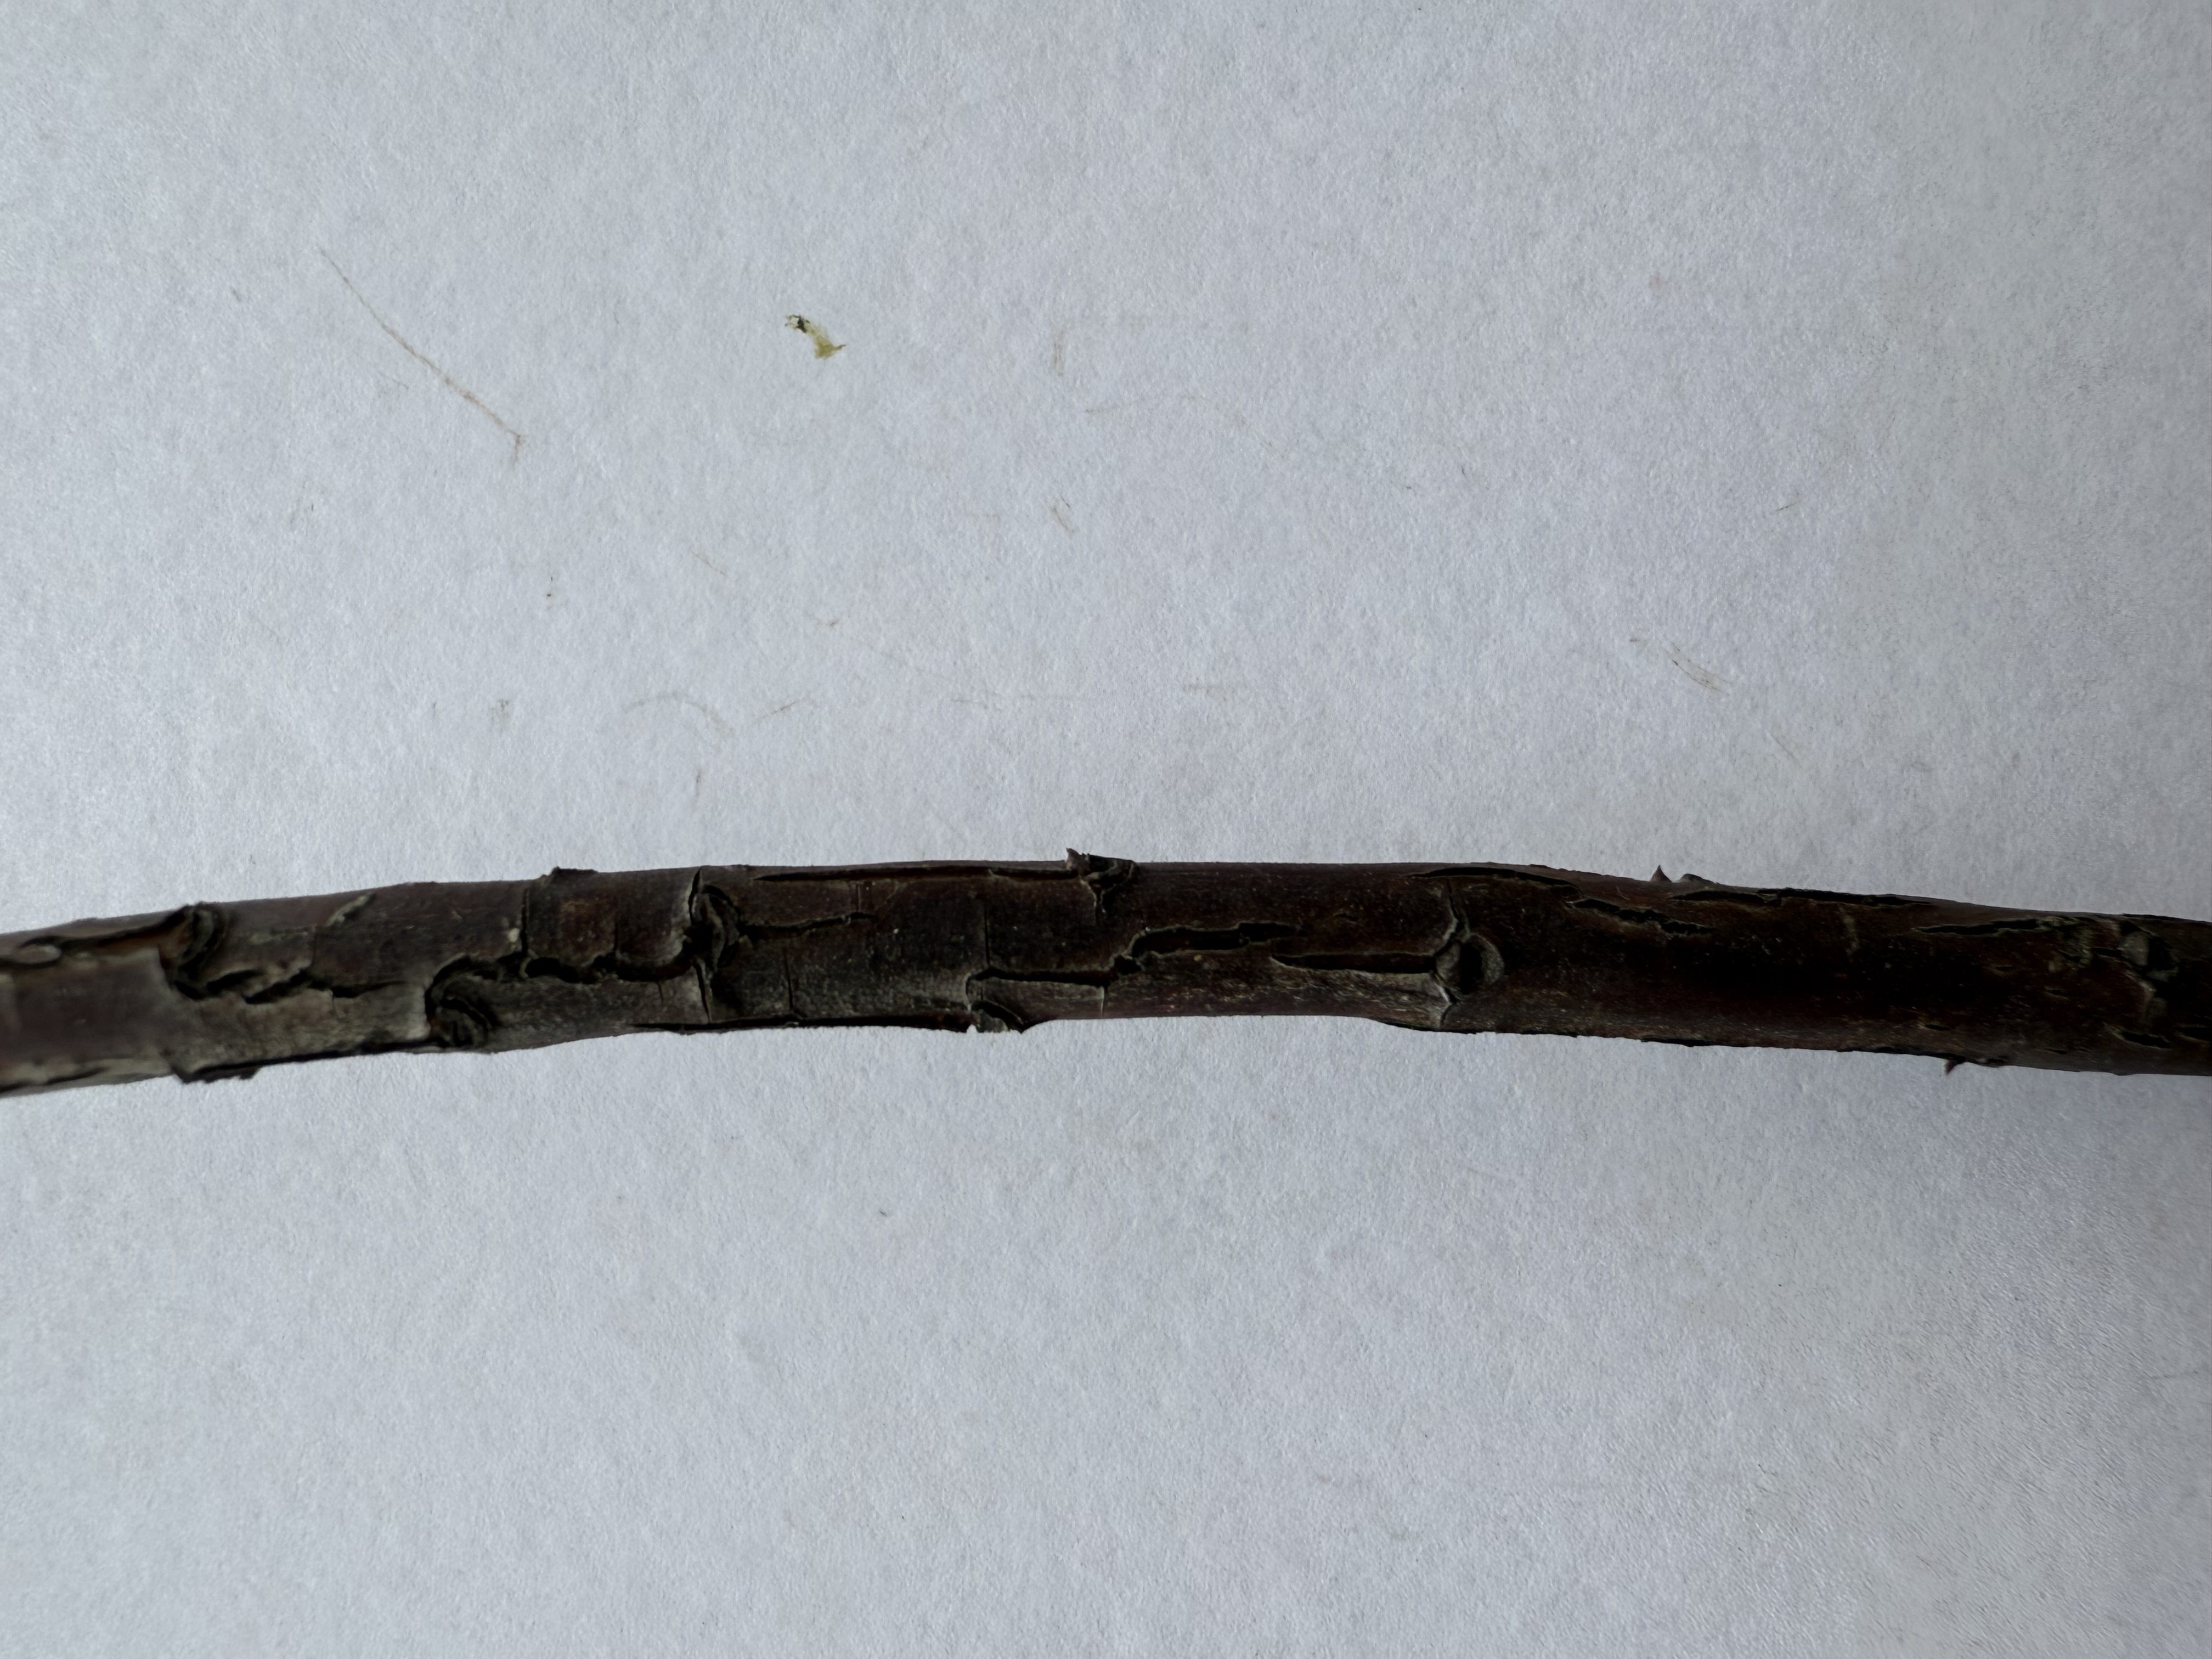
Variety: Strawberry Tree